Ernst Ludwig Kirchner

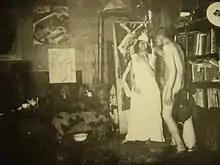
Kirchner's Berlin studio in 1915

At the onset of the First World War in September 1914, Kirchner volunteered for military service. In July 1915 he was sent to Halle an der Saale to train as a driver in the reserve unit of the 75th Mansfeld Field Artillery Regiment. Kirchner's riding instructor, Professor Hans Fehr, arranged for Kirchner to be discharged after a mental breakdown. Kirchner then returned to Berlin and continued to work, producing many paintings including "Self-Portrait as a Soldier" (1915). In December 1915 he was admitted to Dr. Oskar Kohnstamm's sanatorium in Königstein (Taunus), where he was diagnosed with alcoholism and addiction to Veronal.